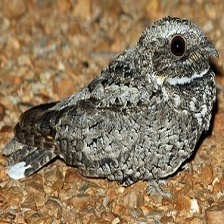
Species: COMMON POORWILL
Scientific name: PHALAENOPTILUS NUTTALLII